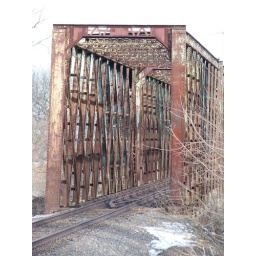
The railroad bridge owned by the Union Pacific on the Salina Sub in Manhattan Kansas.